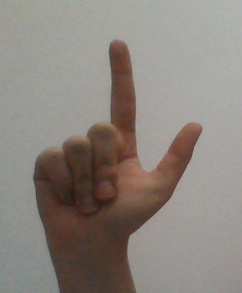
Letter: laam